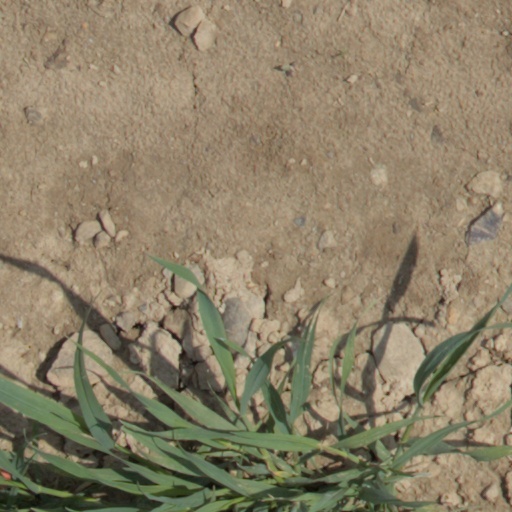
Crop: wheat